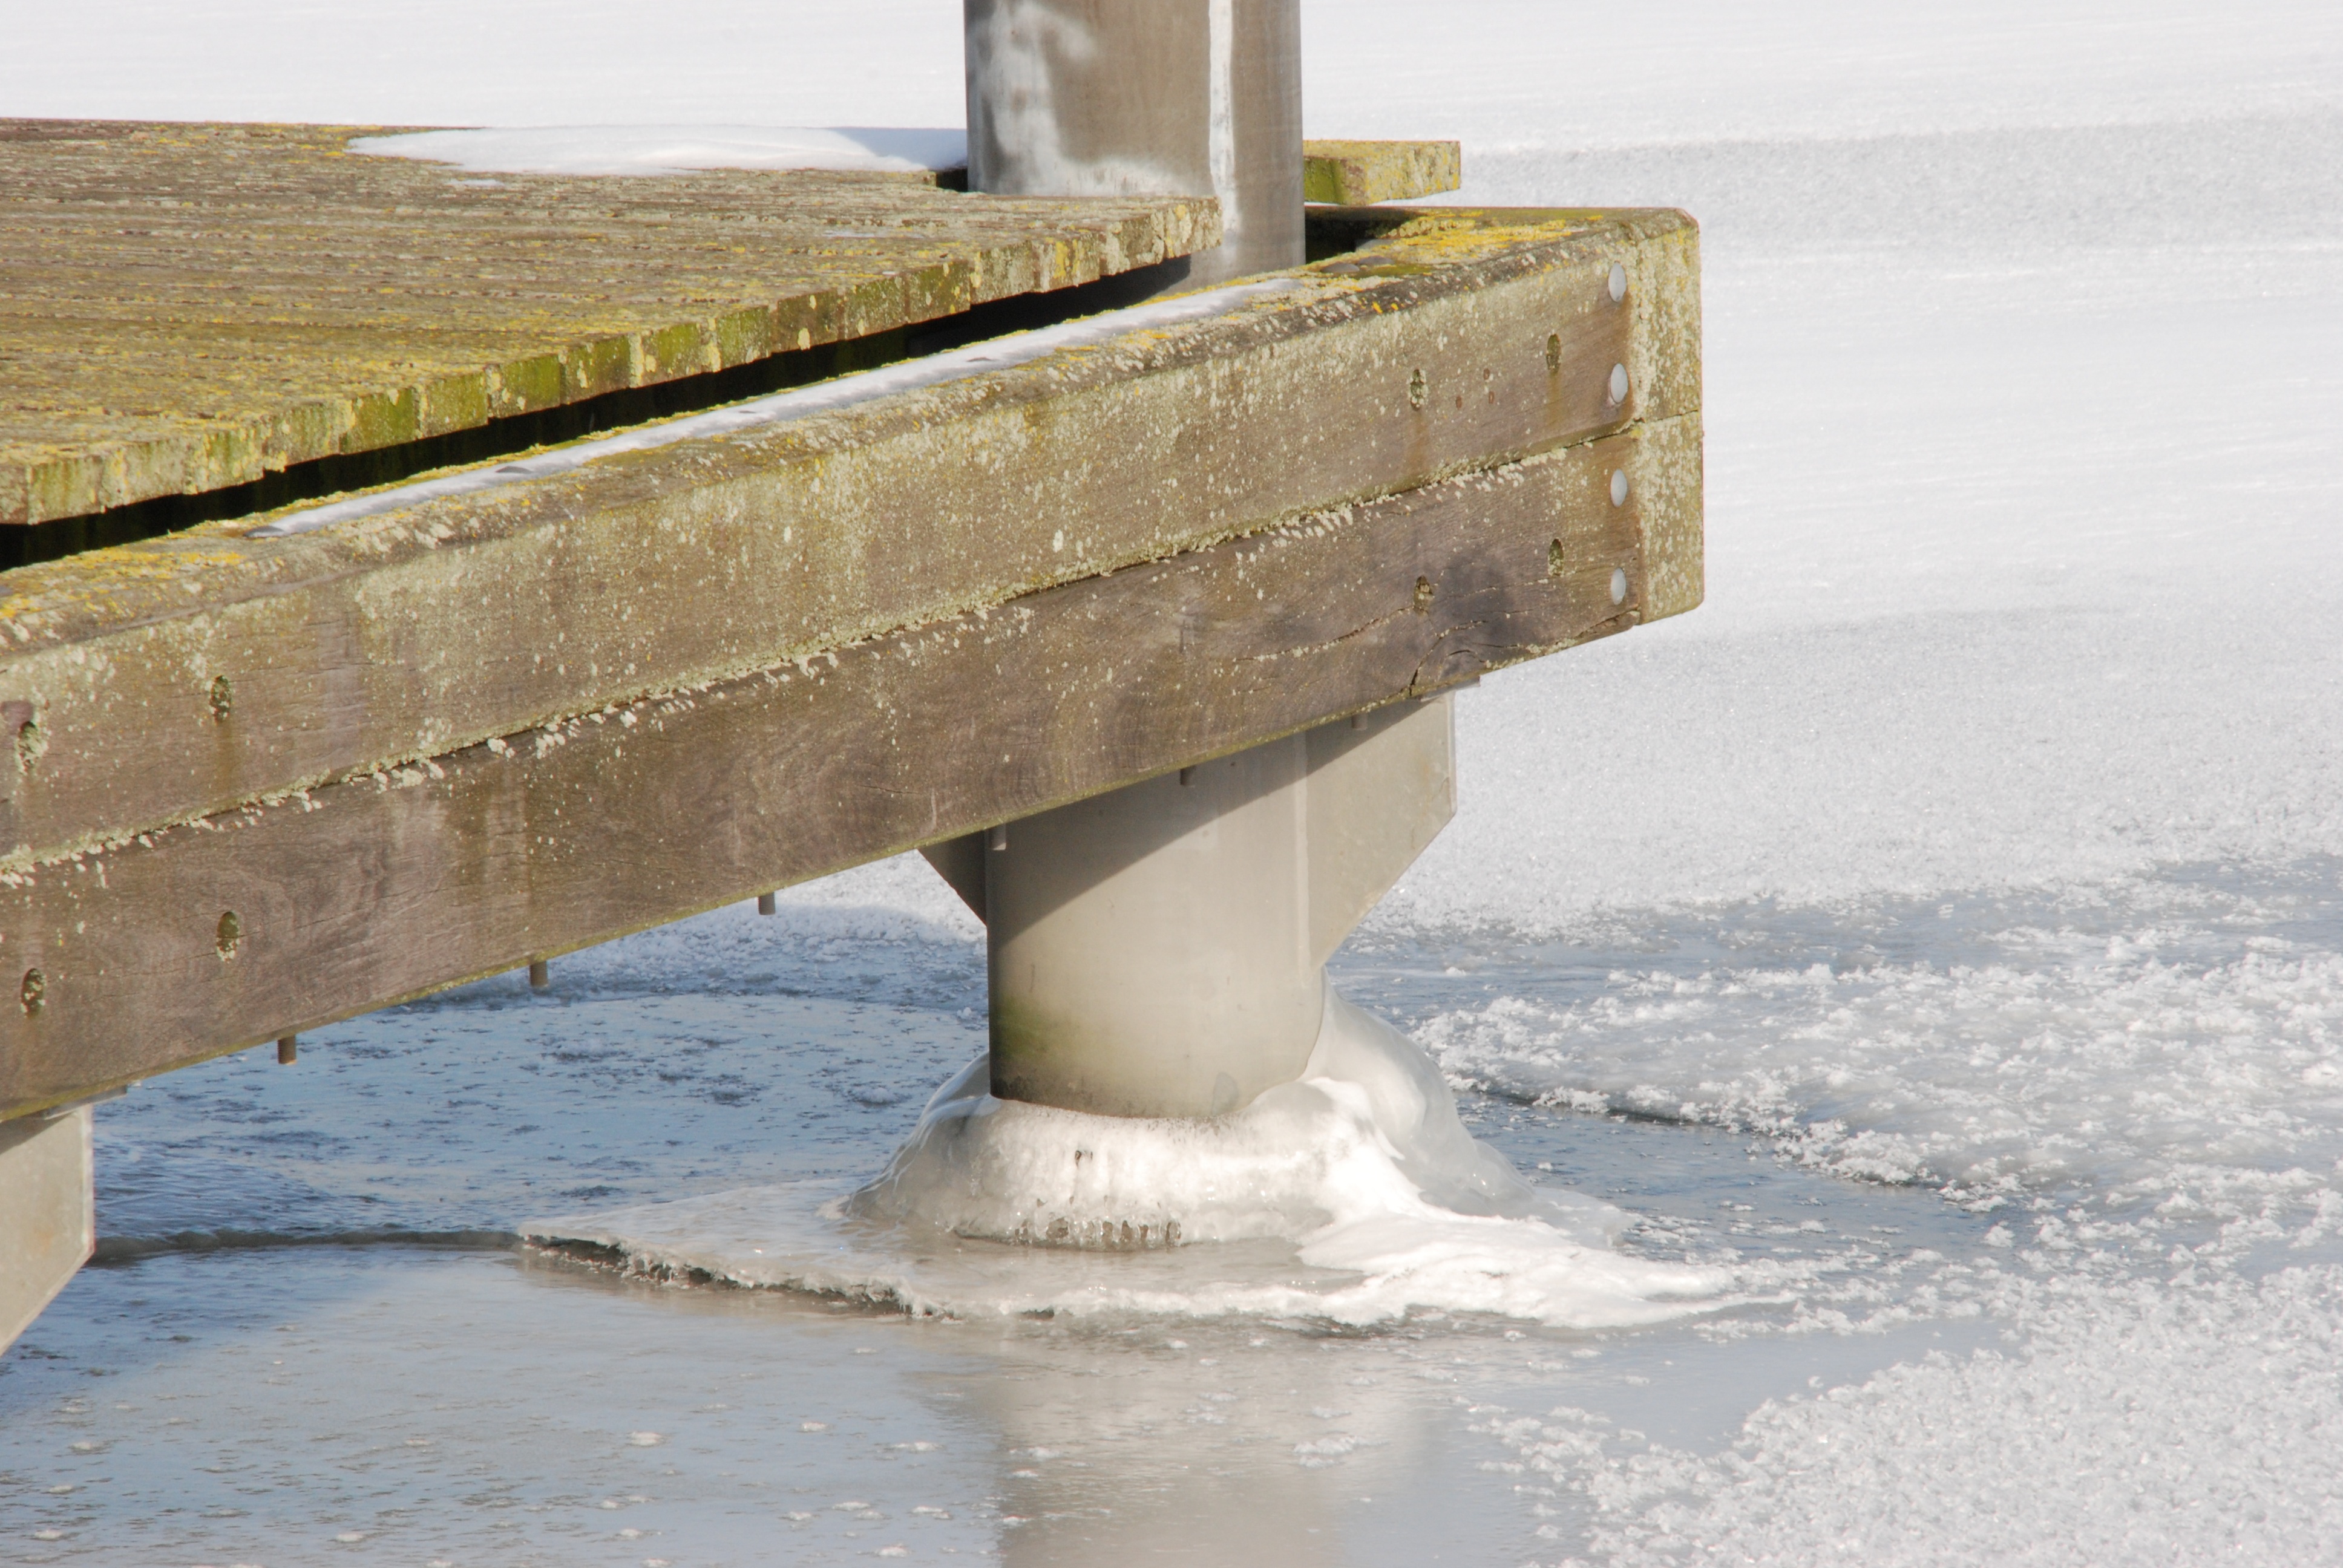
table, water, snow, cold, winter, wood, bench, floor, frost, ice, freeze, frozen, furniture, scaffolding, flooring